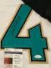
Number: 4